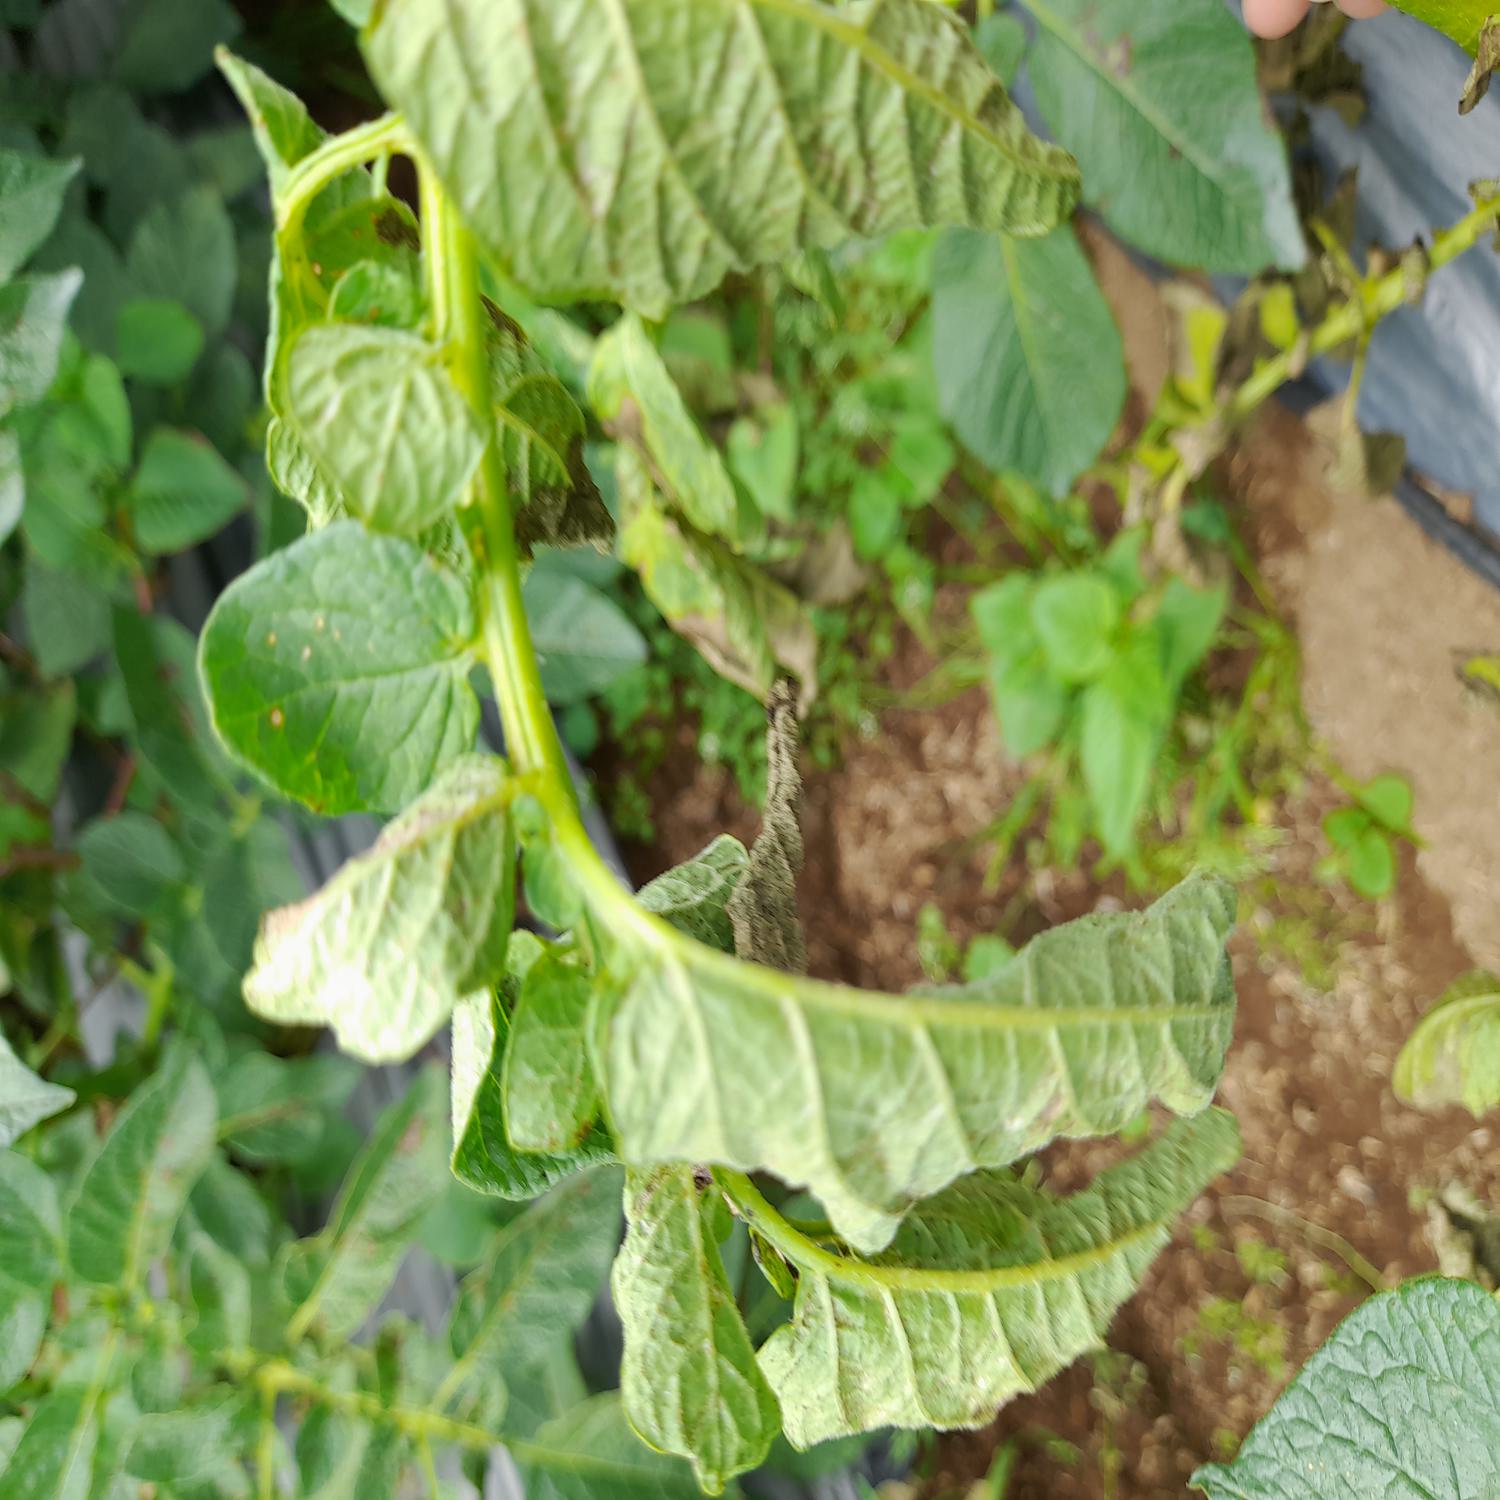
Etiqueta: Pudricion_Parda